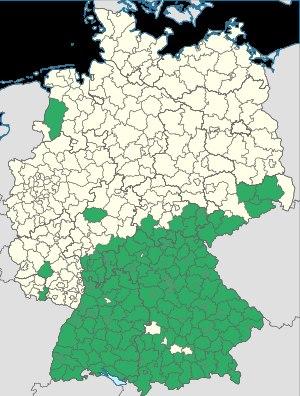
L' encéphalite à tique ou méningoencéphalite à tique ou méningo-encéphalite verno-estivale à tiques est une encéphalite virale due à un arbovirus de la famille des Flaviviridae, le TBEV qui semble presque exclusivement vectorielle et presque toujours transmise par des tiques dures et notamment en Europe par Ixodes ricinus. Elle touche les humains ainsi que la plupart des mammifères.